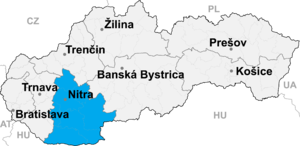
Cet article recense les monuments nationaux de Slovaquie.
Le district de Levice est l'un des 79 districts de Slovaquie dans la région de Nitra.
Le district de Nitra est l’un des 79 districts de Slovaquie, situé dans la région de Nitra. Il est constitué de 62 communes et avait 160 241 habitants au 31 décembre 2014.
Le district de Nové Zámky est l'un des 79 districts de Slovaquie dans la région de Nitra.